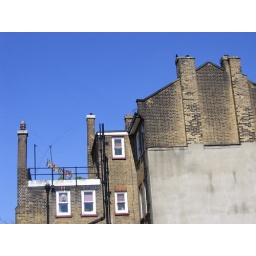
Back of a pub that was on the canal. I liked the bar towels swaying in the breeze